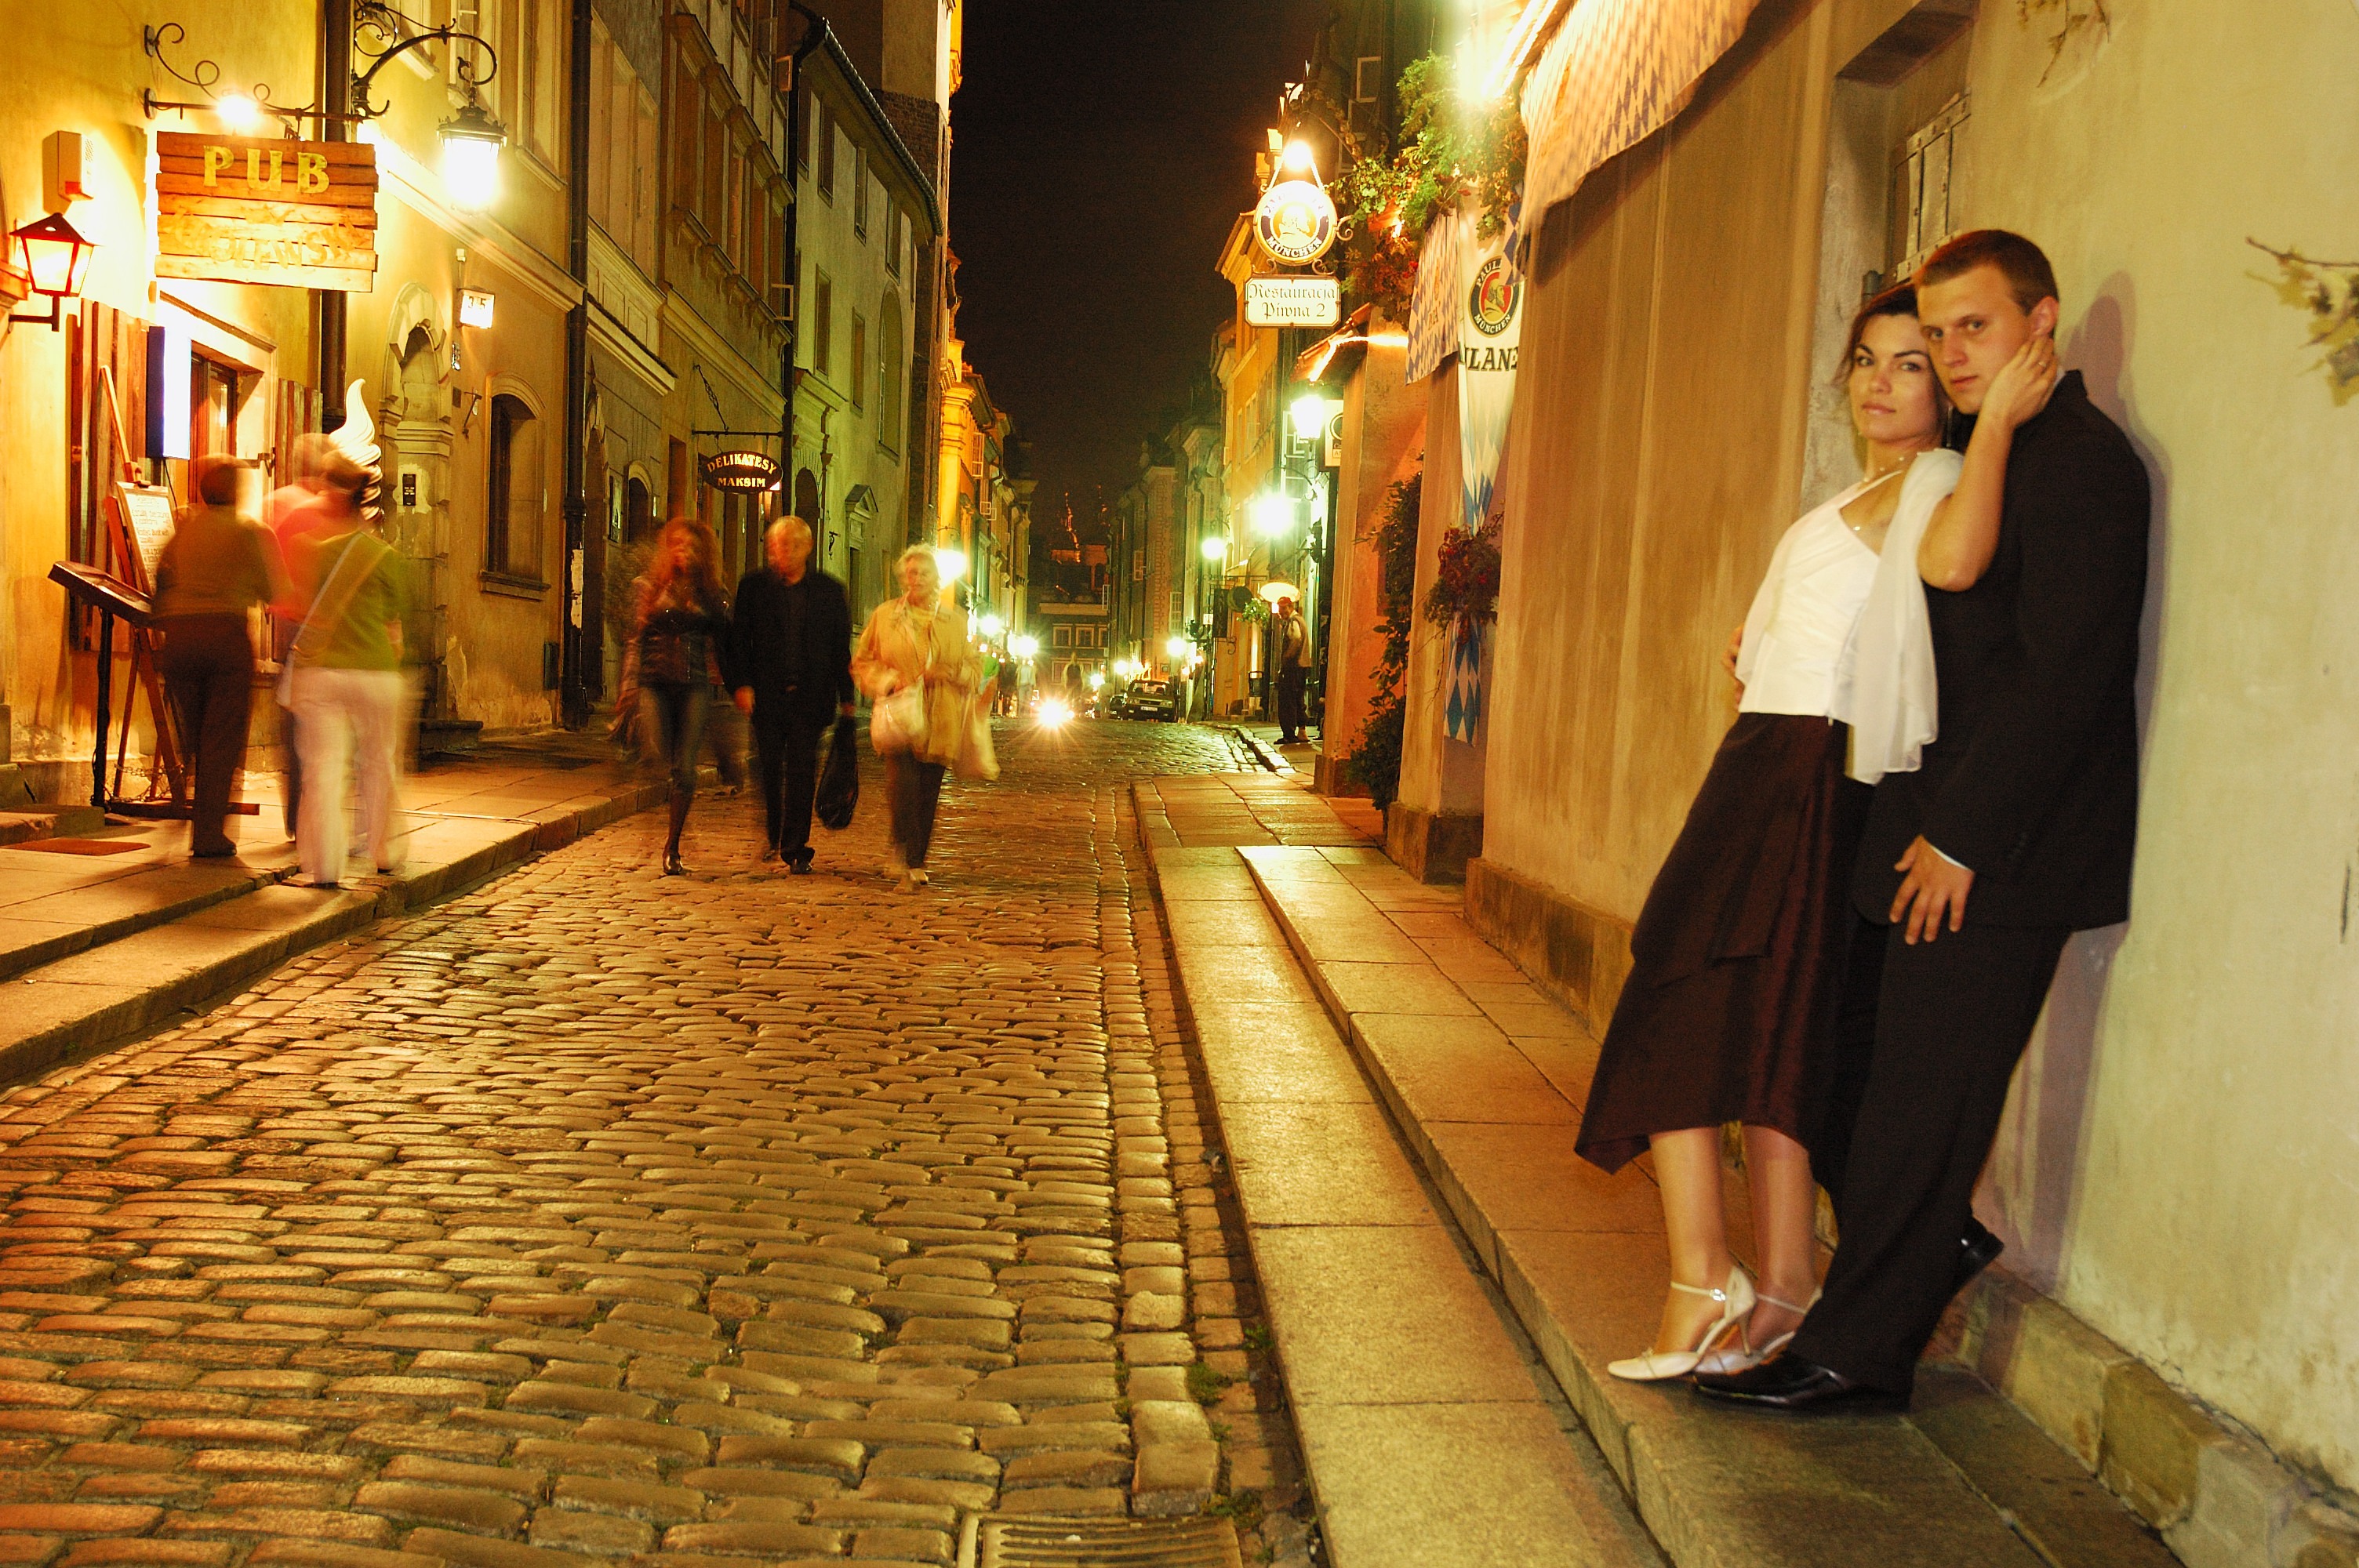
street, evening, long exposure, poland, photograph, warsaw, the old town